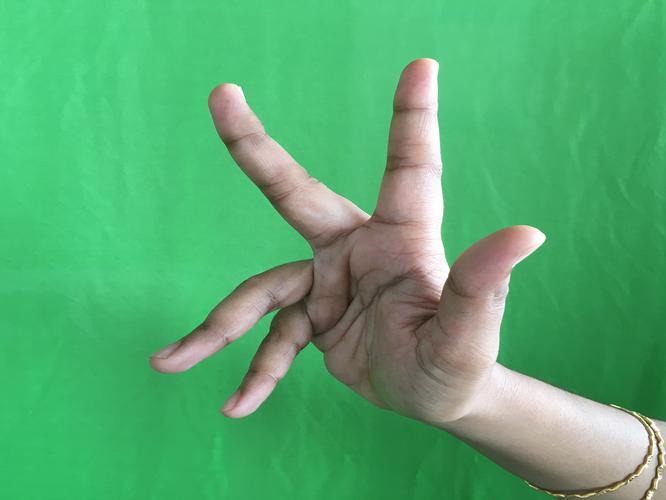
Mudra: Alapadmam
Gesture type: single_hand